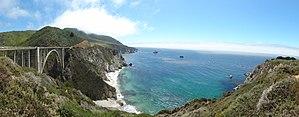
La villa Segel est une maison de plage design-avantgardiste, de style mouvement moderne, architecture organique, et architecture californienne moderne, construite en 1979 par l'architecte américain John Lautner sur la plage de Malibu du Grand Los Angeles en Californie aux États-Unis.